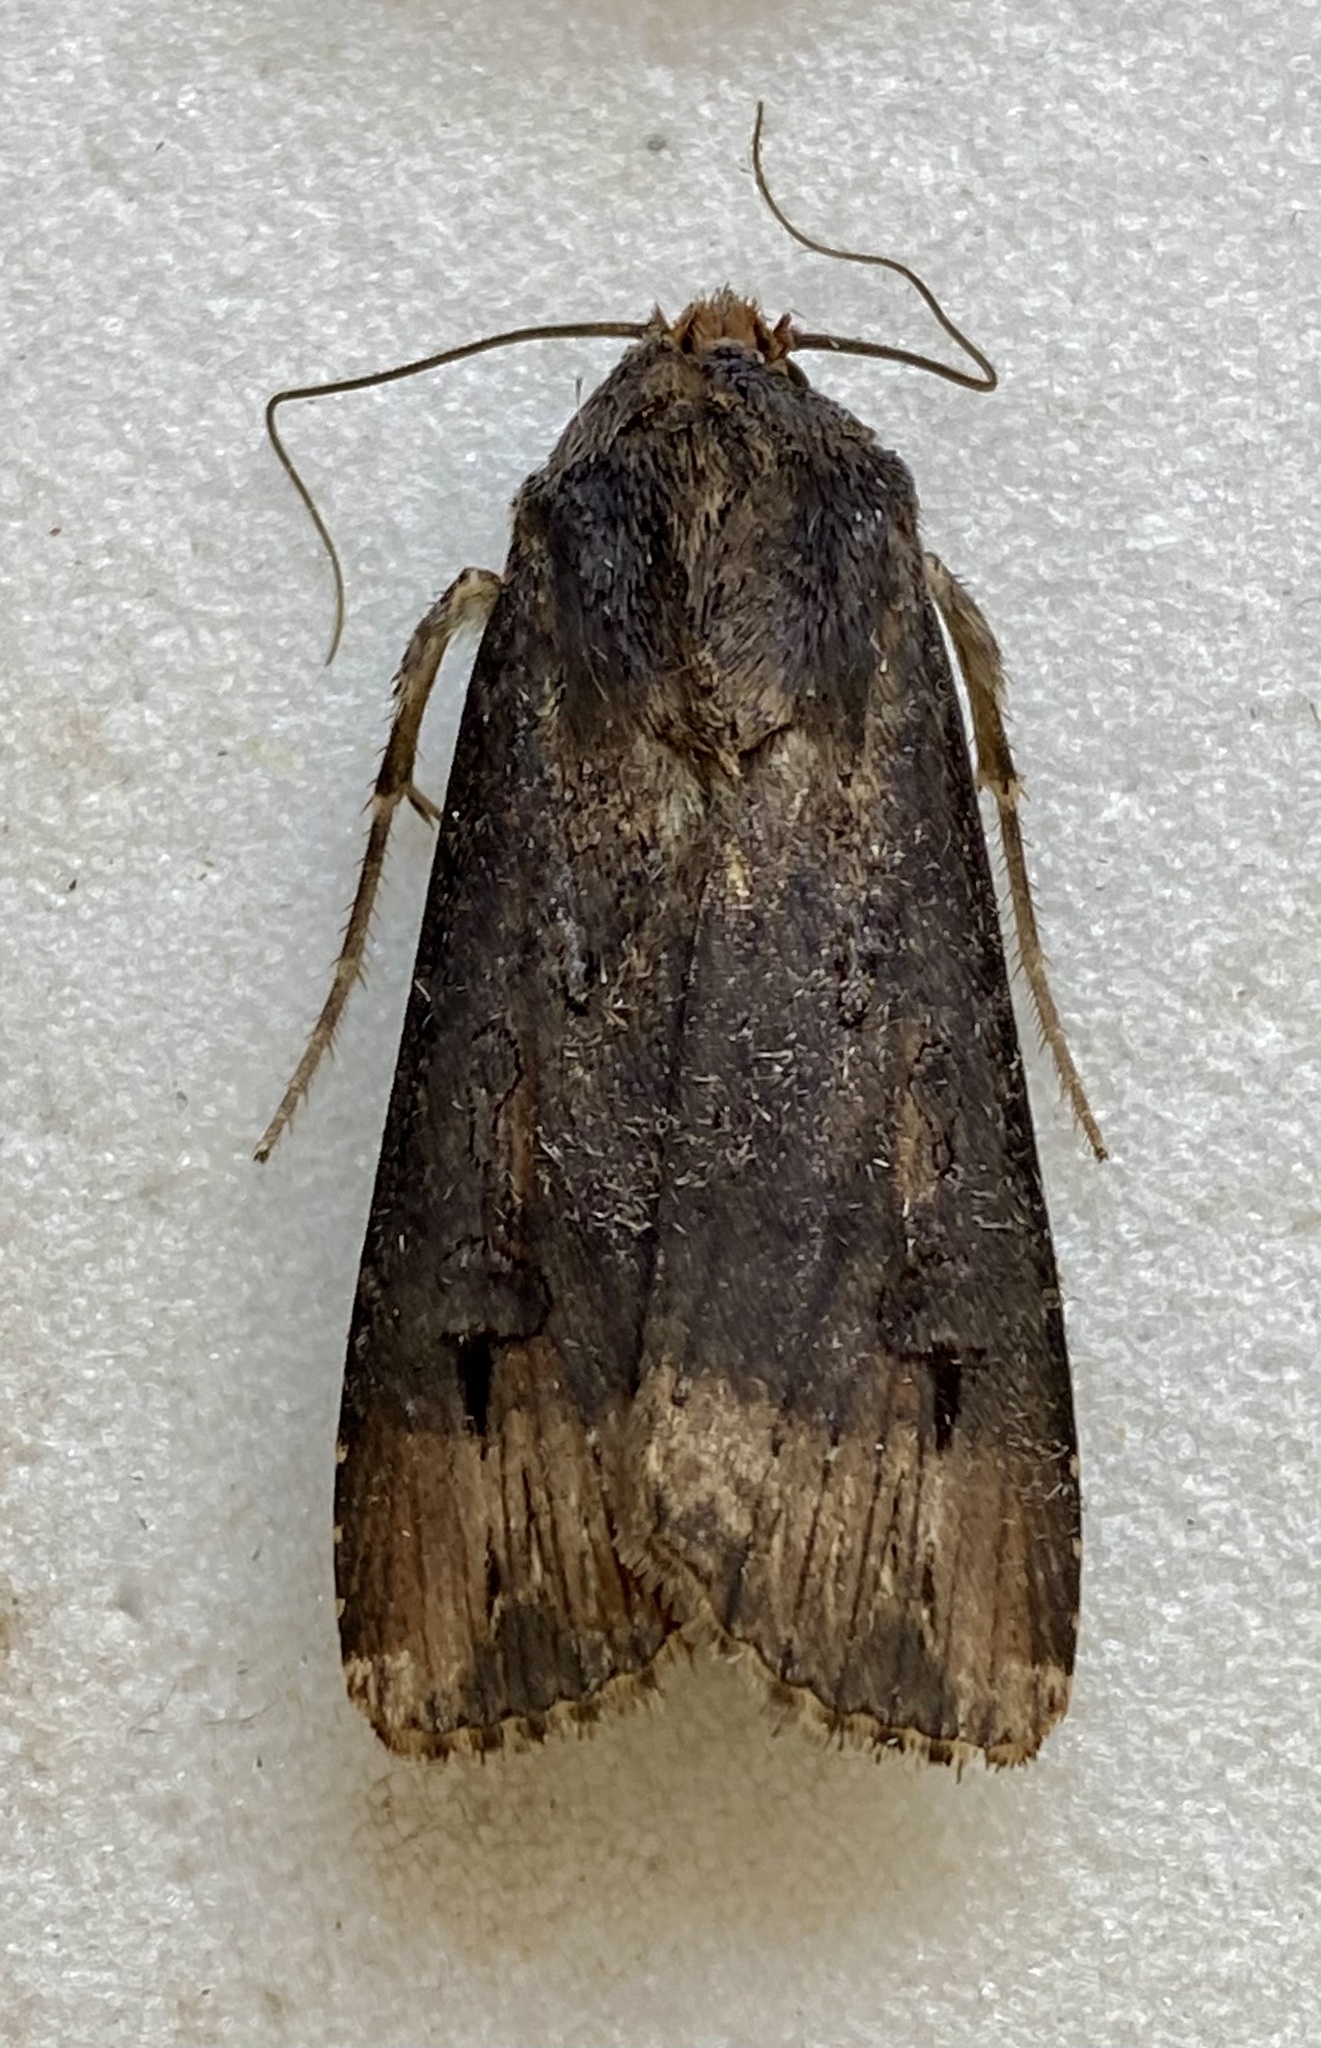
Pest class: cutworms